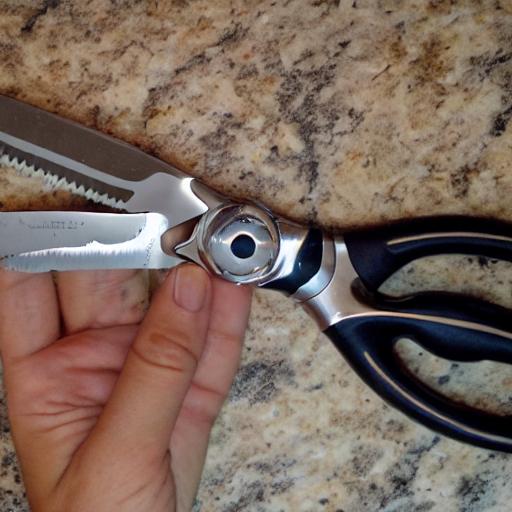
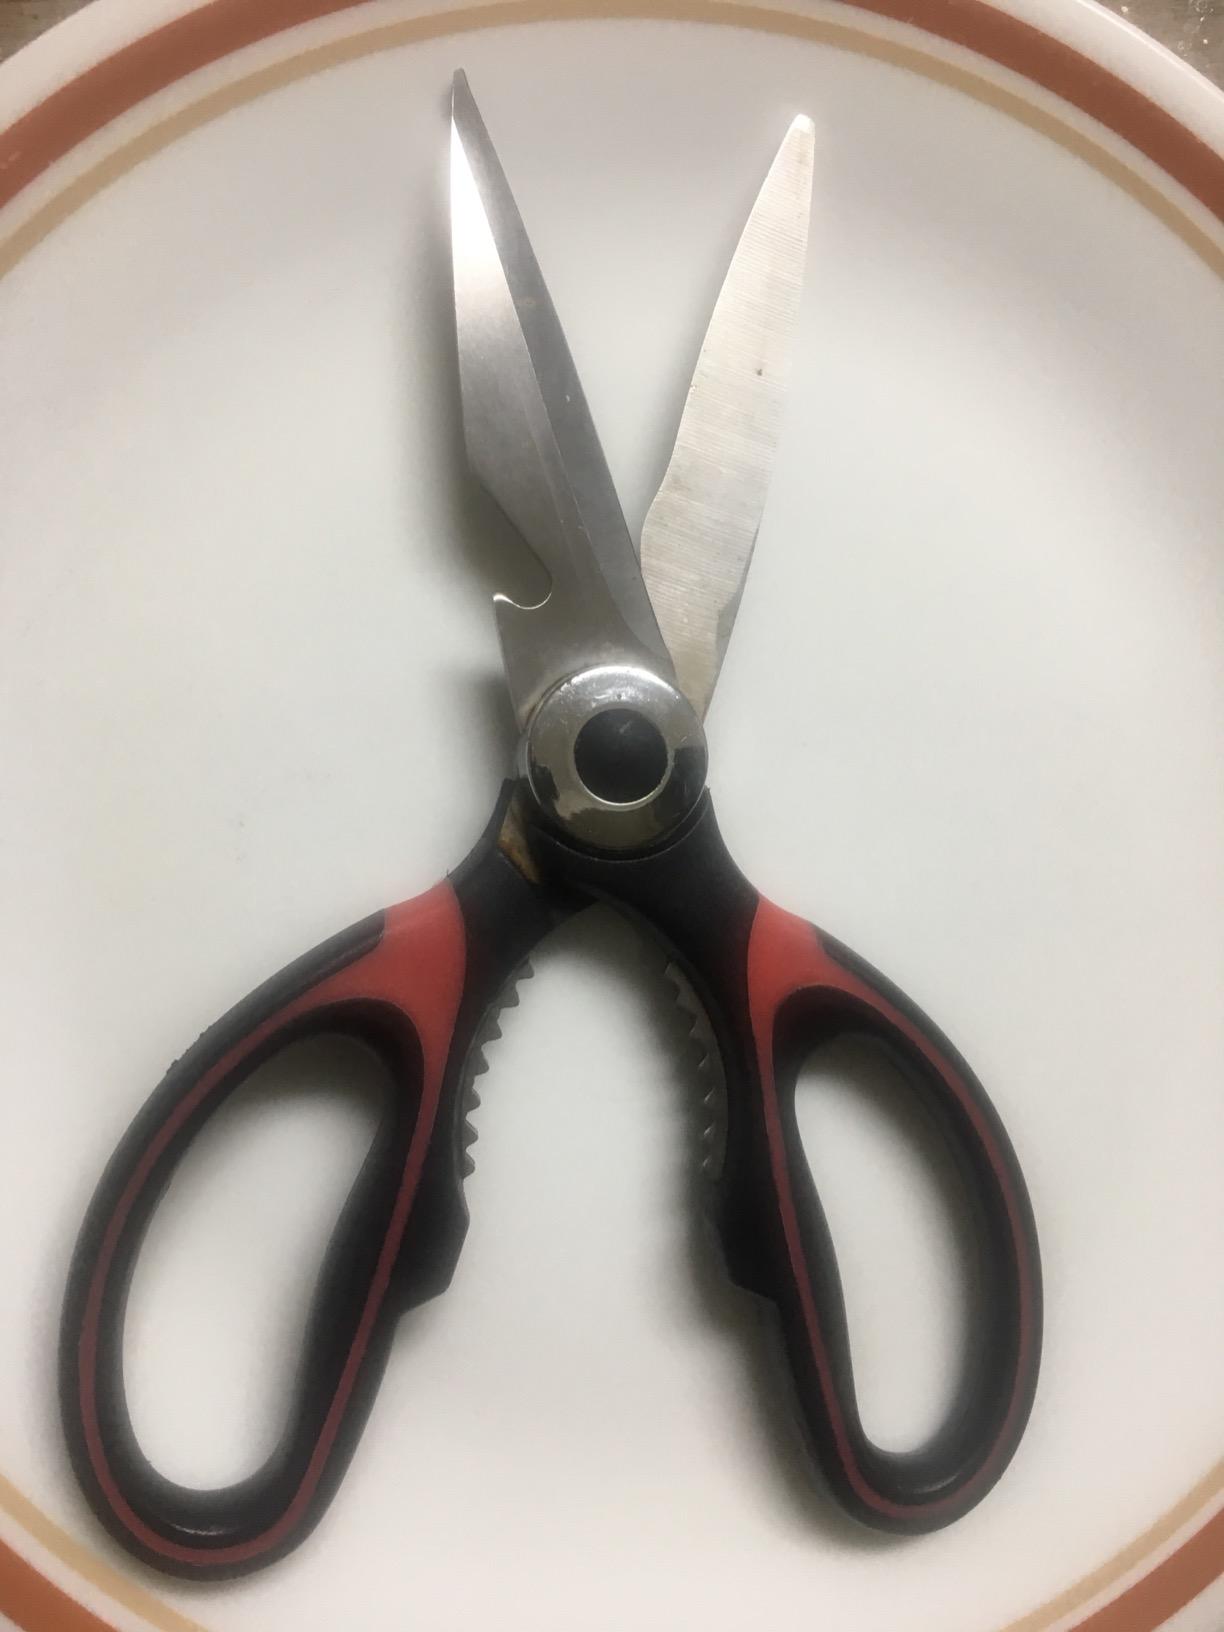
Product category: items_knife
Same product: no